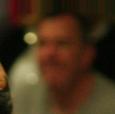
Age: 53